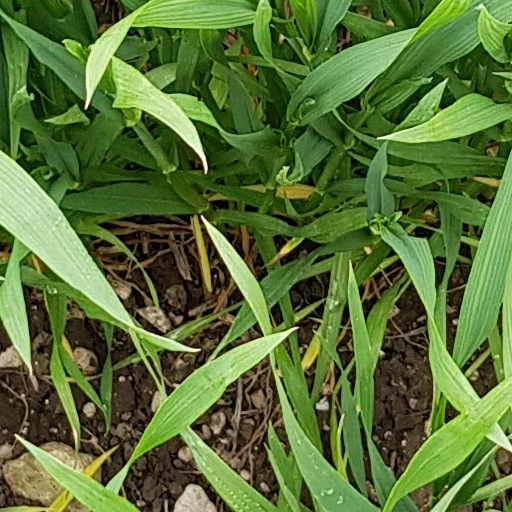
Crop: wheat